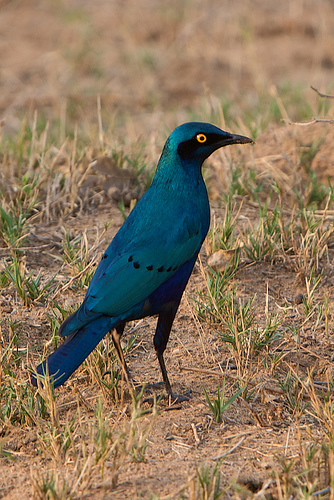
this blue bird is shiny with a black beak and yellow eyes.
fluorescent blue green bird with black circles along its wingback and a patch of black around its eye.
this bird is a mixed dark color of green and blue. it stands very tall.
this brightly colored blue bird has bright yellow eyes and a modest-sized beak.
it is a dark bird with a cool blue and greenish tint to it.
a small colorful bird with a bright yellow eye ring covered in teal feathers except for the blue feathers on its retricies, and breast.
a tall bird with chromatic blue feathers, a black beak, and haunting yellow eyes that almost glow
this bird has wings that are blue and has orange eyes
this bright turquoise bird has black dots on his wings and yellow eyes.
this bird has wings that are blue and has ayellow eyes
Species: Cape Glossy Starling